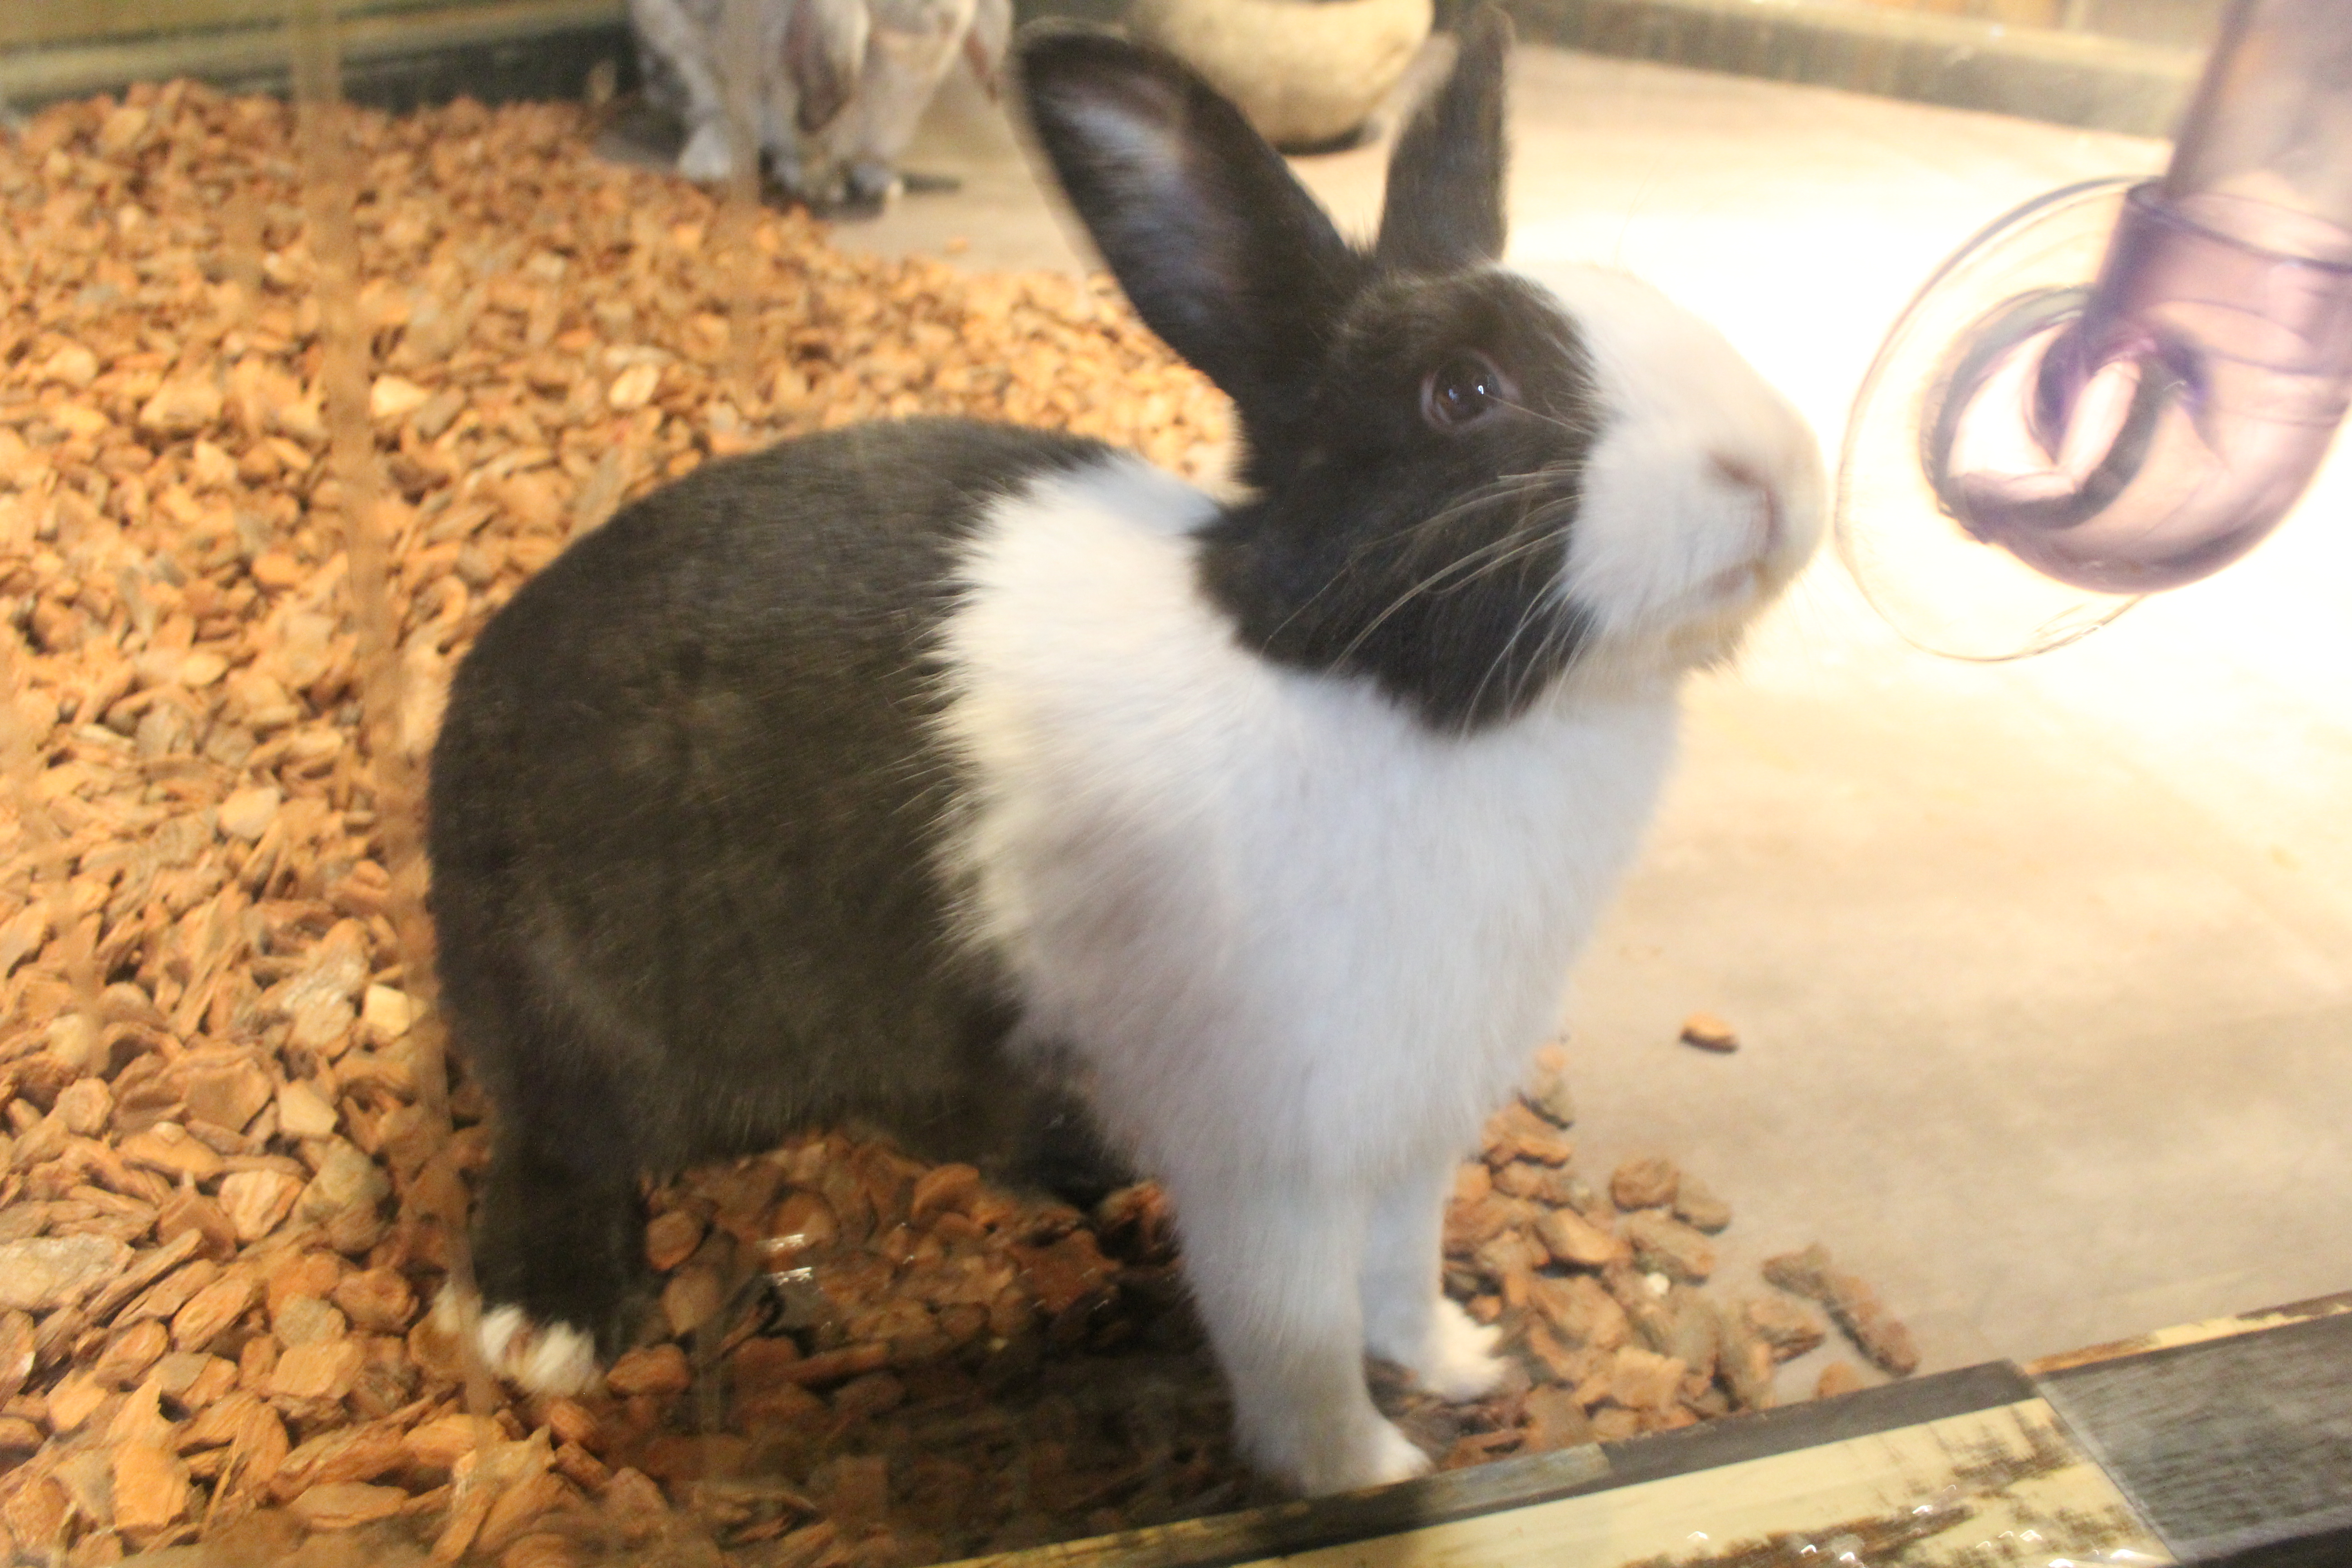
tourism, adventure, Beautiful Places, Pretty Places, environment, Interesting Places, harbin, museums, architecture, art, nature, museum, history, ancient history, china, russian, animals, exotic animals, tigers, zoo, zoo park, Pretty Parks, lions, wild animals, captive animals, sheep, monkey, cow, goat, rabbit, domestic rabbit, Rabbits and Hares, mammal, hare, snout, whiskers, tail